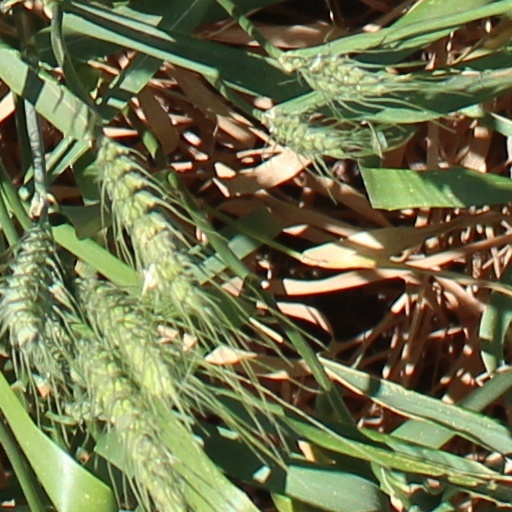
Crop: wheat